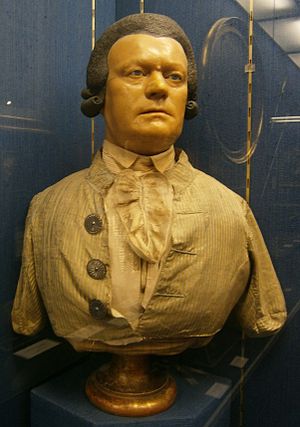
Philippe Curtius
Phillippe Curtius var en schweizisk læge og voksmodellør som lærte Marie Tussaud kunsten at modellere i voks.